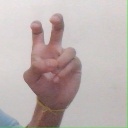
अक्षर: ई